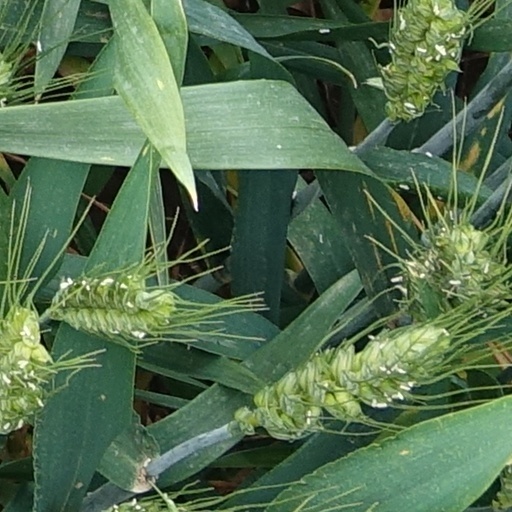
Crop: wheat